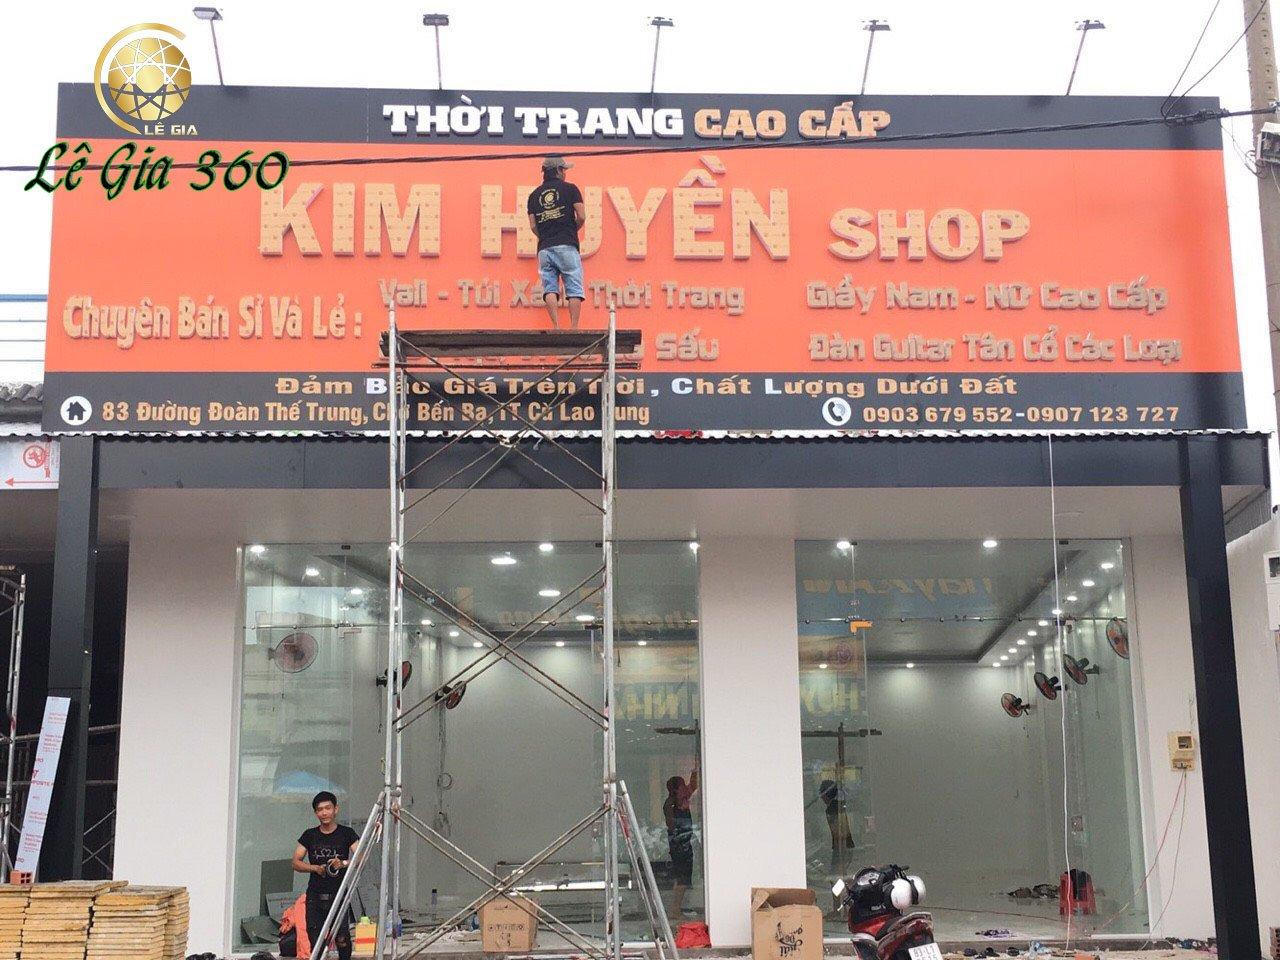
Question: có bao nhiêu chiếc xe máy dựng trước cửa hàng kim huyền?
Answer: có một chiếc xe máy dựng trước cửa hàng kim huyền